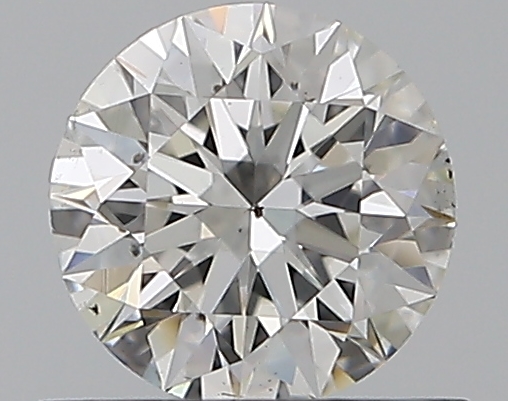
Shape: round
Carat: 0.5
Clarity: VS2
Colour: G
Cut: EX
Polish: EX
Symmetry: EX
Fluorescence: N
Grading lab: GIA
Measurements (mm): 5.07 x 5.1 x 3.18